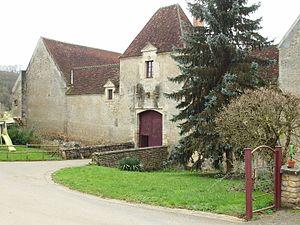
Corvol-l'Orgueilleux (Nièvre, France)
Sauzay est une ancienne commune éphémère française du département de la Nièvre. Elle n'a existé que quelques années ; avant 1794 elle est rattachée à Corvol-l'Orgueilleux.
Corvol-l'Orgueilleux est une commune française située dans le département de la Nièvre, en région Bourgogne-Franche-Comté.